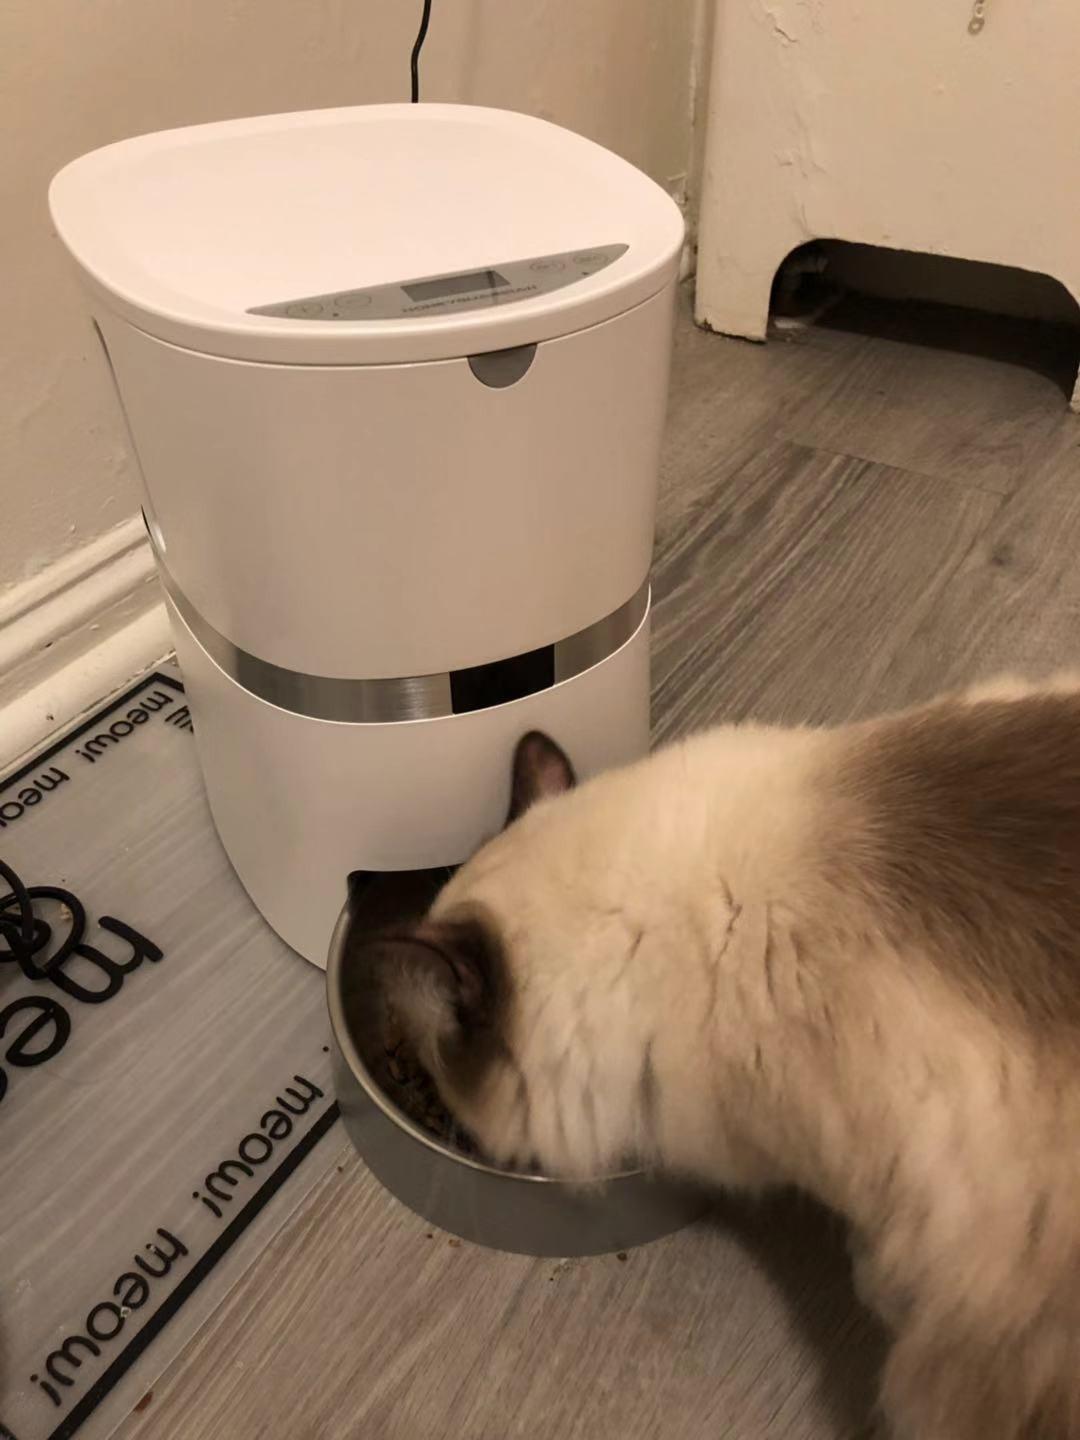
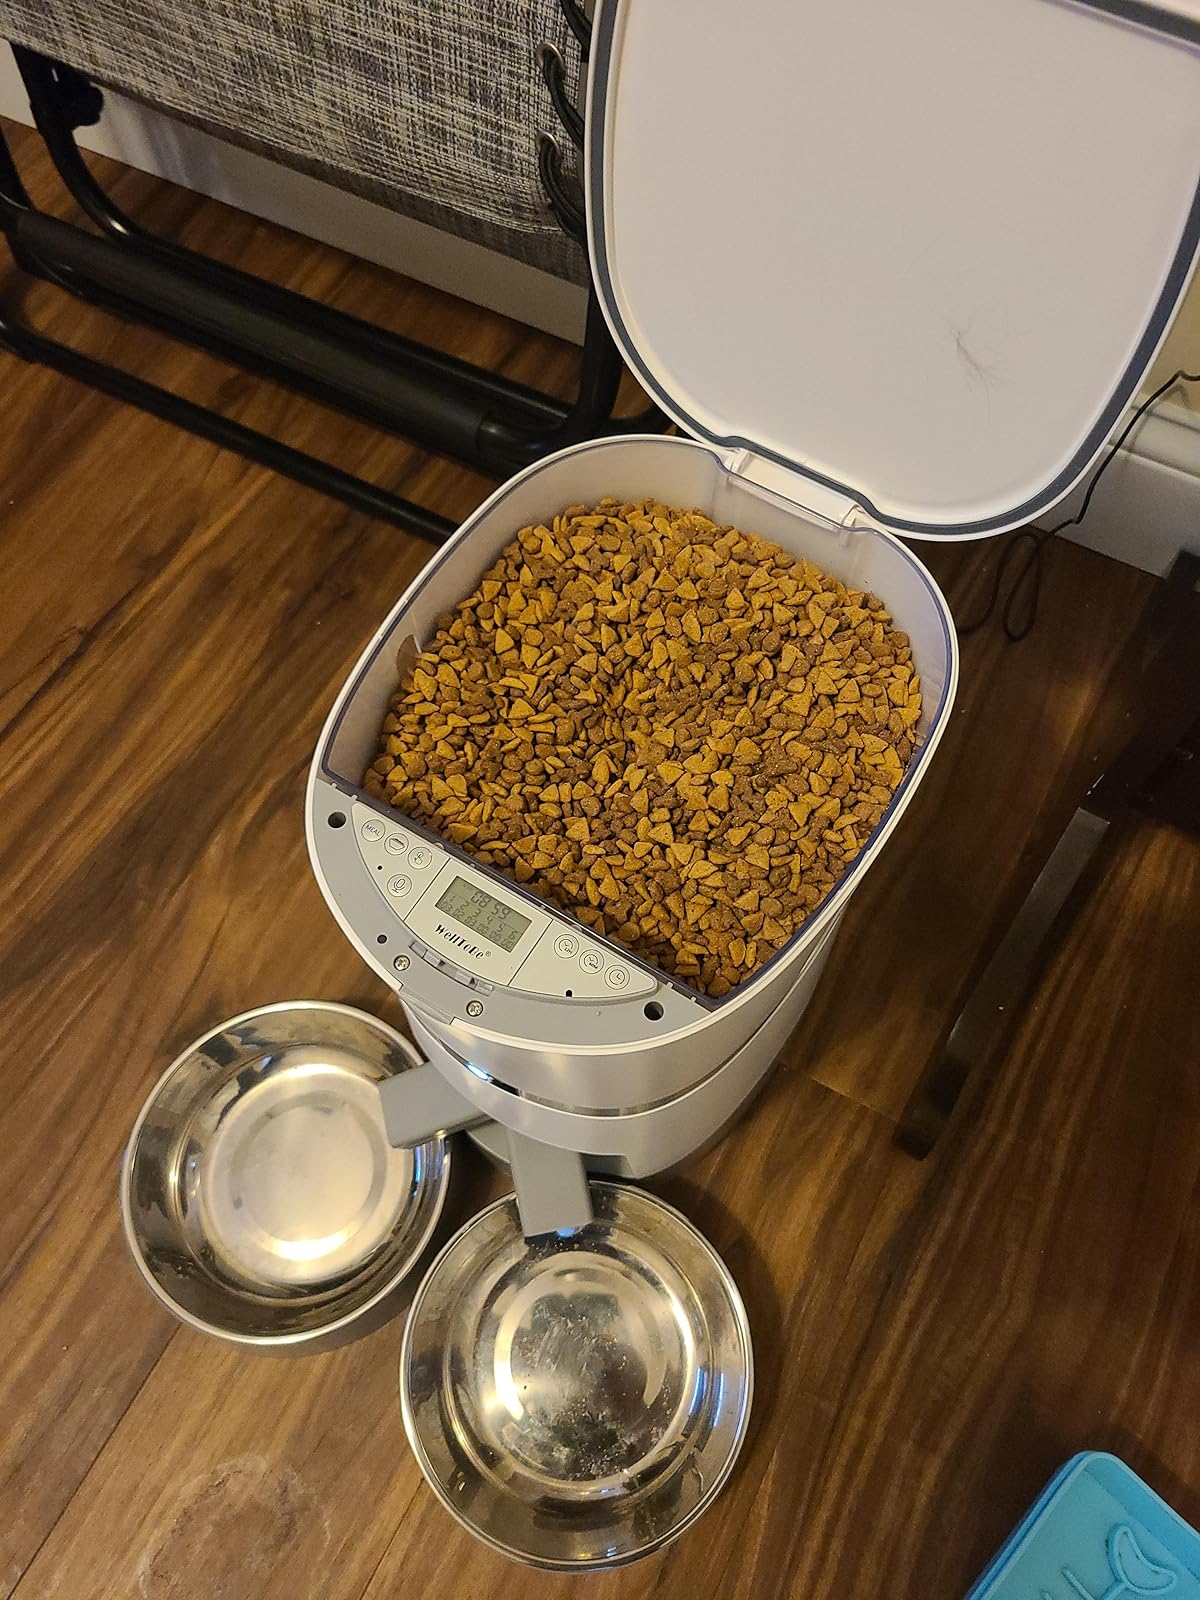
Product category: items_feeder
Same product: no